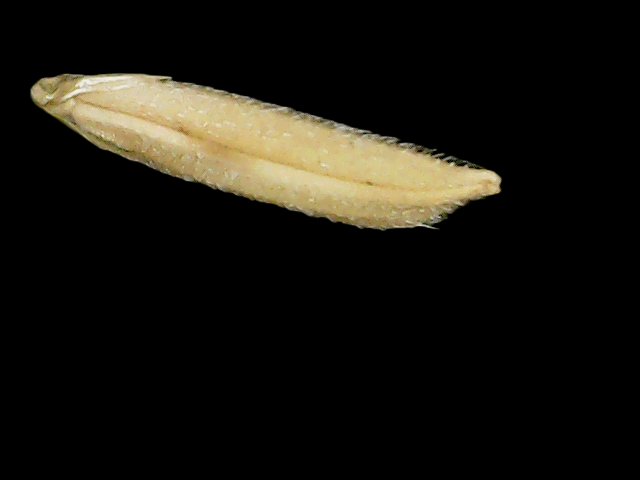
Rice variety: Binadhan19